Erythema ab igne

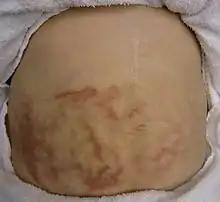
Erythema ab igne in a person with chronic abdominal pain who found some relief from the application of heat.

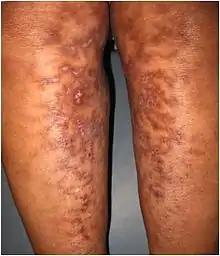
Reticulated, interlacing, hyperpigmented patches with a few, scattered, erythematous macules at junctions on the medial aspects of the lower legs

The pathogenesis of erythema ab igne remains unknown. It has been proposed that thermal radiation exposure can induce damage to superficial blood vessels that subsequently leads to epidermal vascular dilation. The dilation of vessels presents morphologically as the initially observed erythema. Red blood cell extravasation and deposition of hemosiderin that follows clinically appear as hyperpigmentation, which can occur in a reticular distribution. It has also been proposed that the distribution of affected blood vessels—predominantly in the superficial subcutaneous plexus (found in the papillary dermis)—results in the net-like pattern of erythema ab igne skin lesions.